Arab–Khazar wars

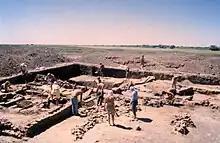
Excavations at Samosdelka in 2002, a site identified by some archaeologists as the Khazar capital al-Bayda (Atil)

In 723, al-Jarrah reportedly led another campaign into Alania via the Darial Pass. Sources say that he marched "beyond Balanjar", conquering several fortresses and capturing much loot, but offer few details. However, modern scholars consider this to probably be an echo (or, possibly, the actual date) of the 722 Balanjar campaign. The Khazars raided south of the Caucasus in response, but in February 724, al-Jarrah decisively defeated them in a days-long battle between the rivers Cyrus and Araxes. The new caliph, Hisham ibn Abd al-Malik, promised to send reinforcements but failed to do so. In 724, al-Jarrah captured Tiflis and brought Caucasian Iberia and the lands of the Alans under Muslim suzerainty. These campaigns made al-Jarrah the first Muslim commander to cross the Darial Pass, secured the Muslim flank against a possible Khazar attack through the pass, and gave the Arabs a second invasion route into Khazar territory. AL-Jarrah was also the first Arab commander to settle Khazar prisoners as colonists, around Qabala.